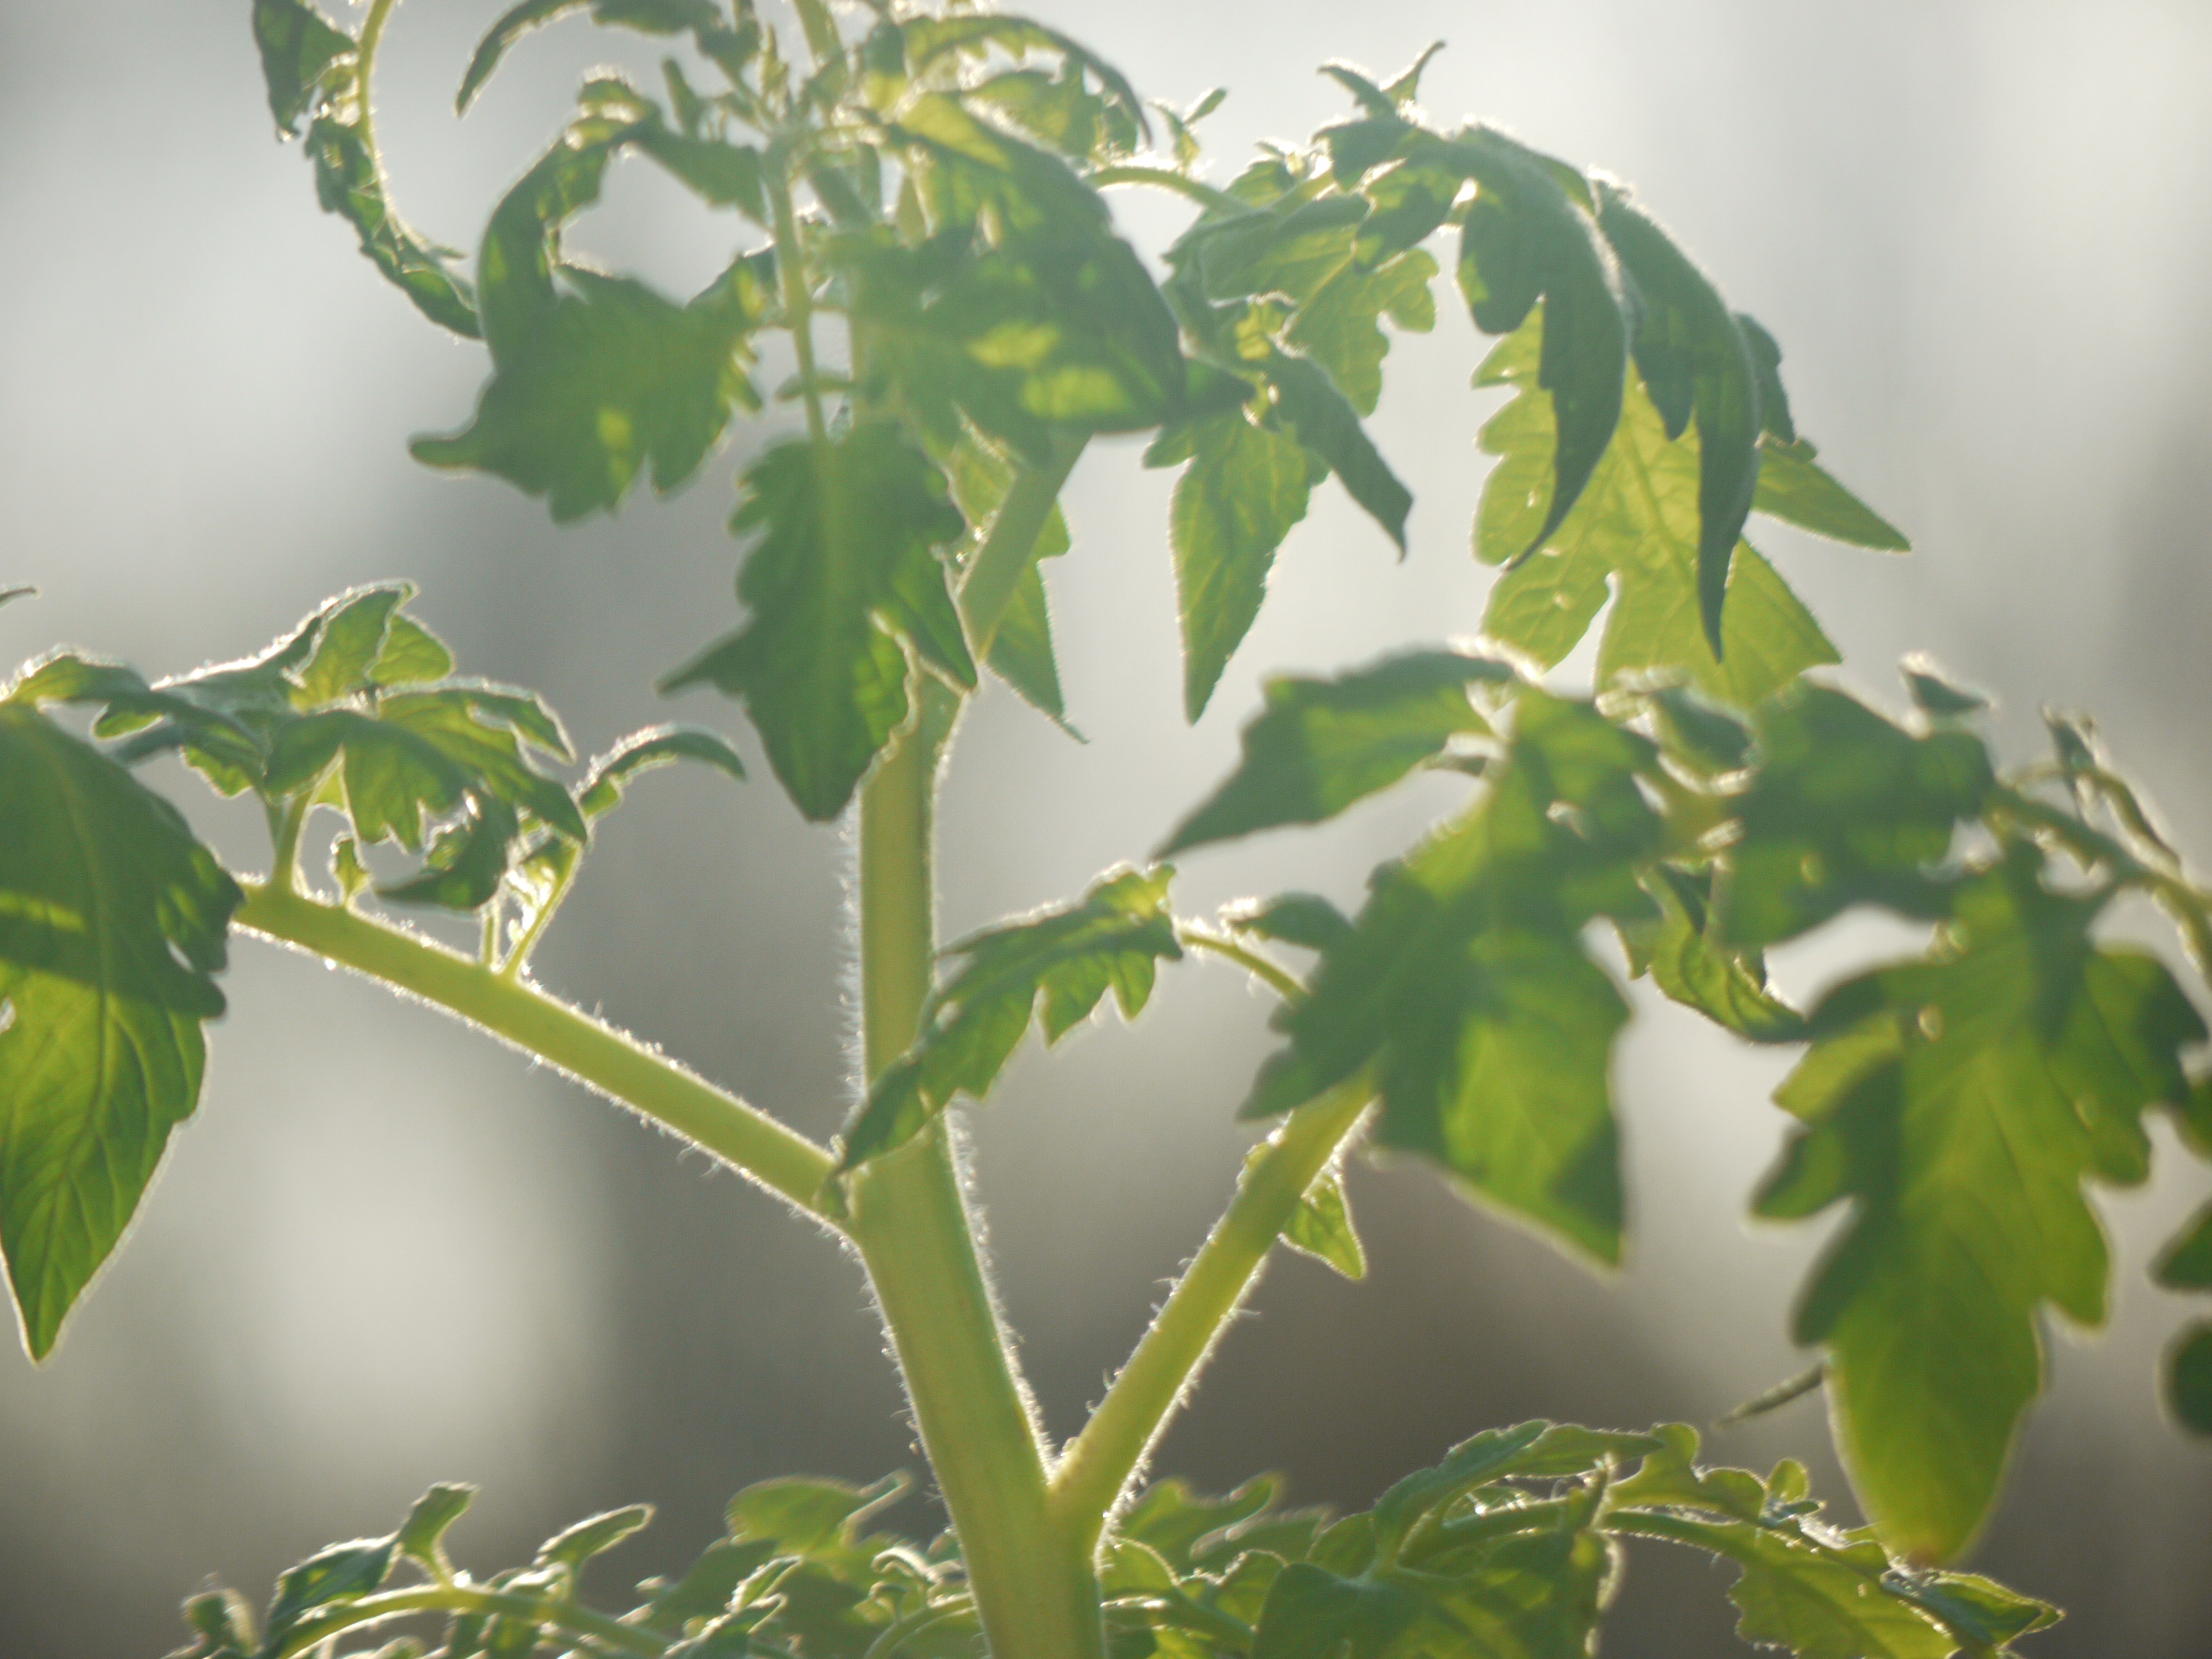
plant, tomato plant, tomato, plants, tomato plants, leaf, flower, tree, flowering plant, houseplant, plant stem, sweet gum, plane